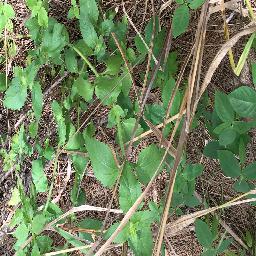
Label: siam_weed